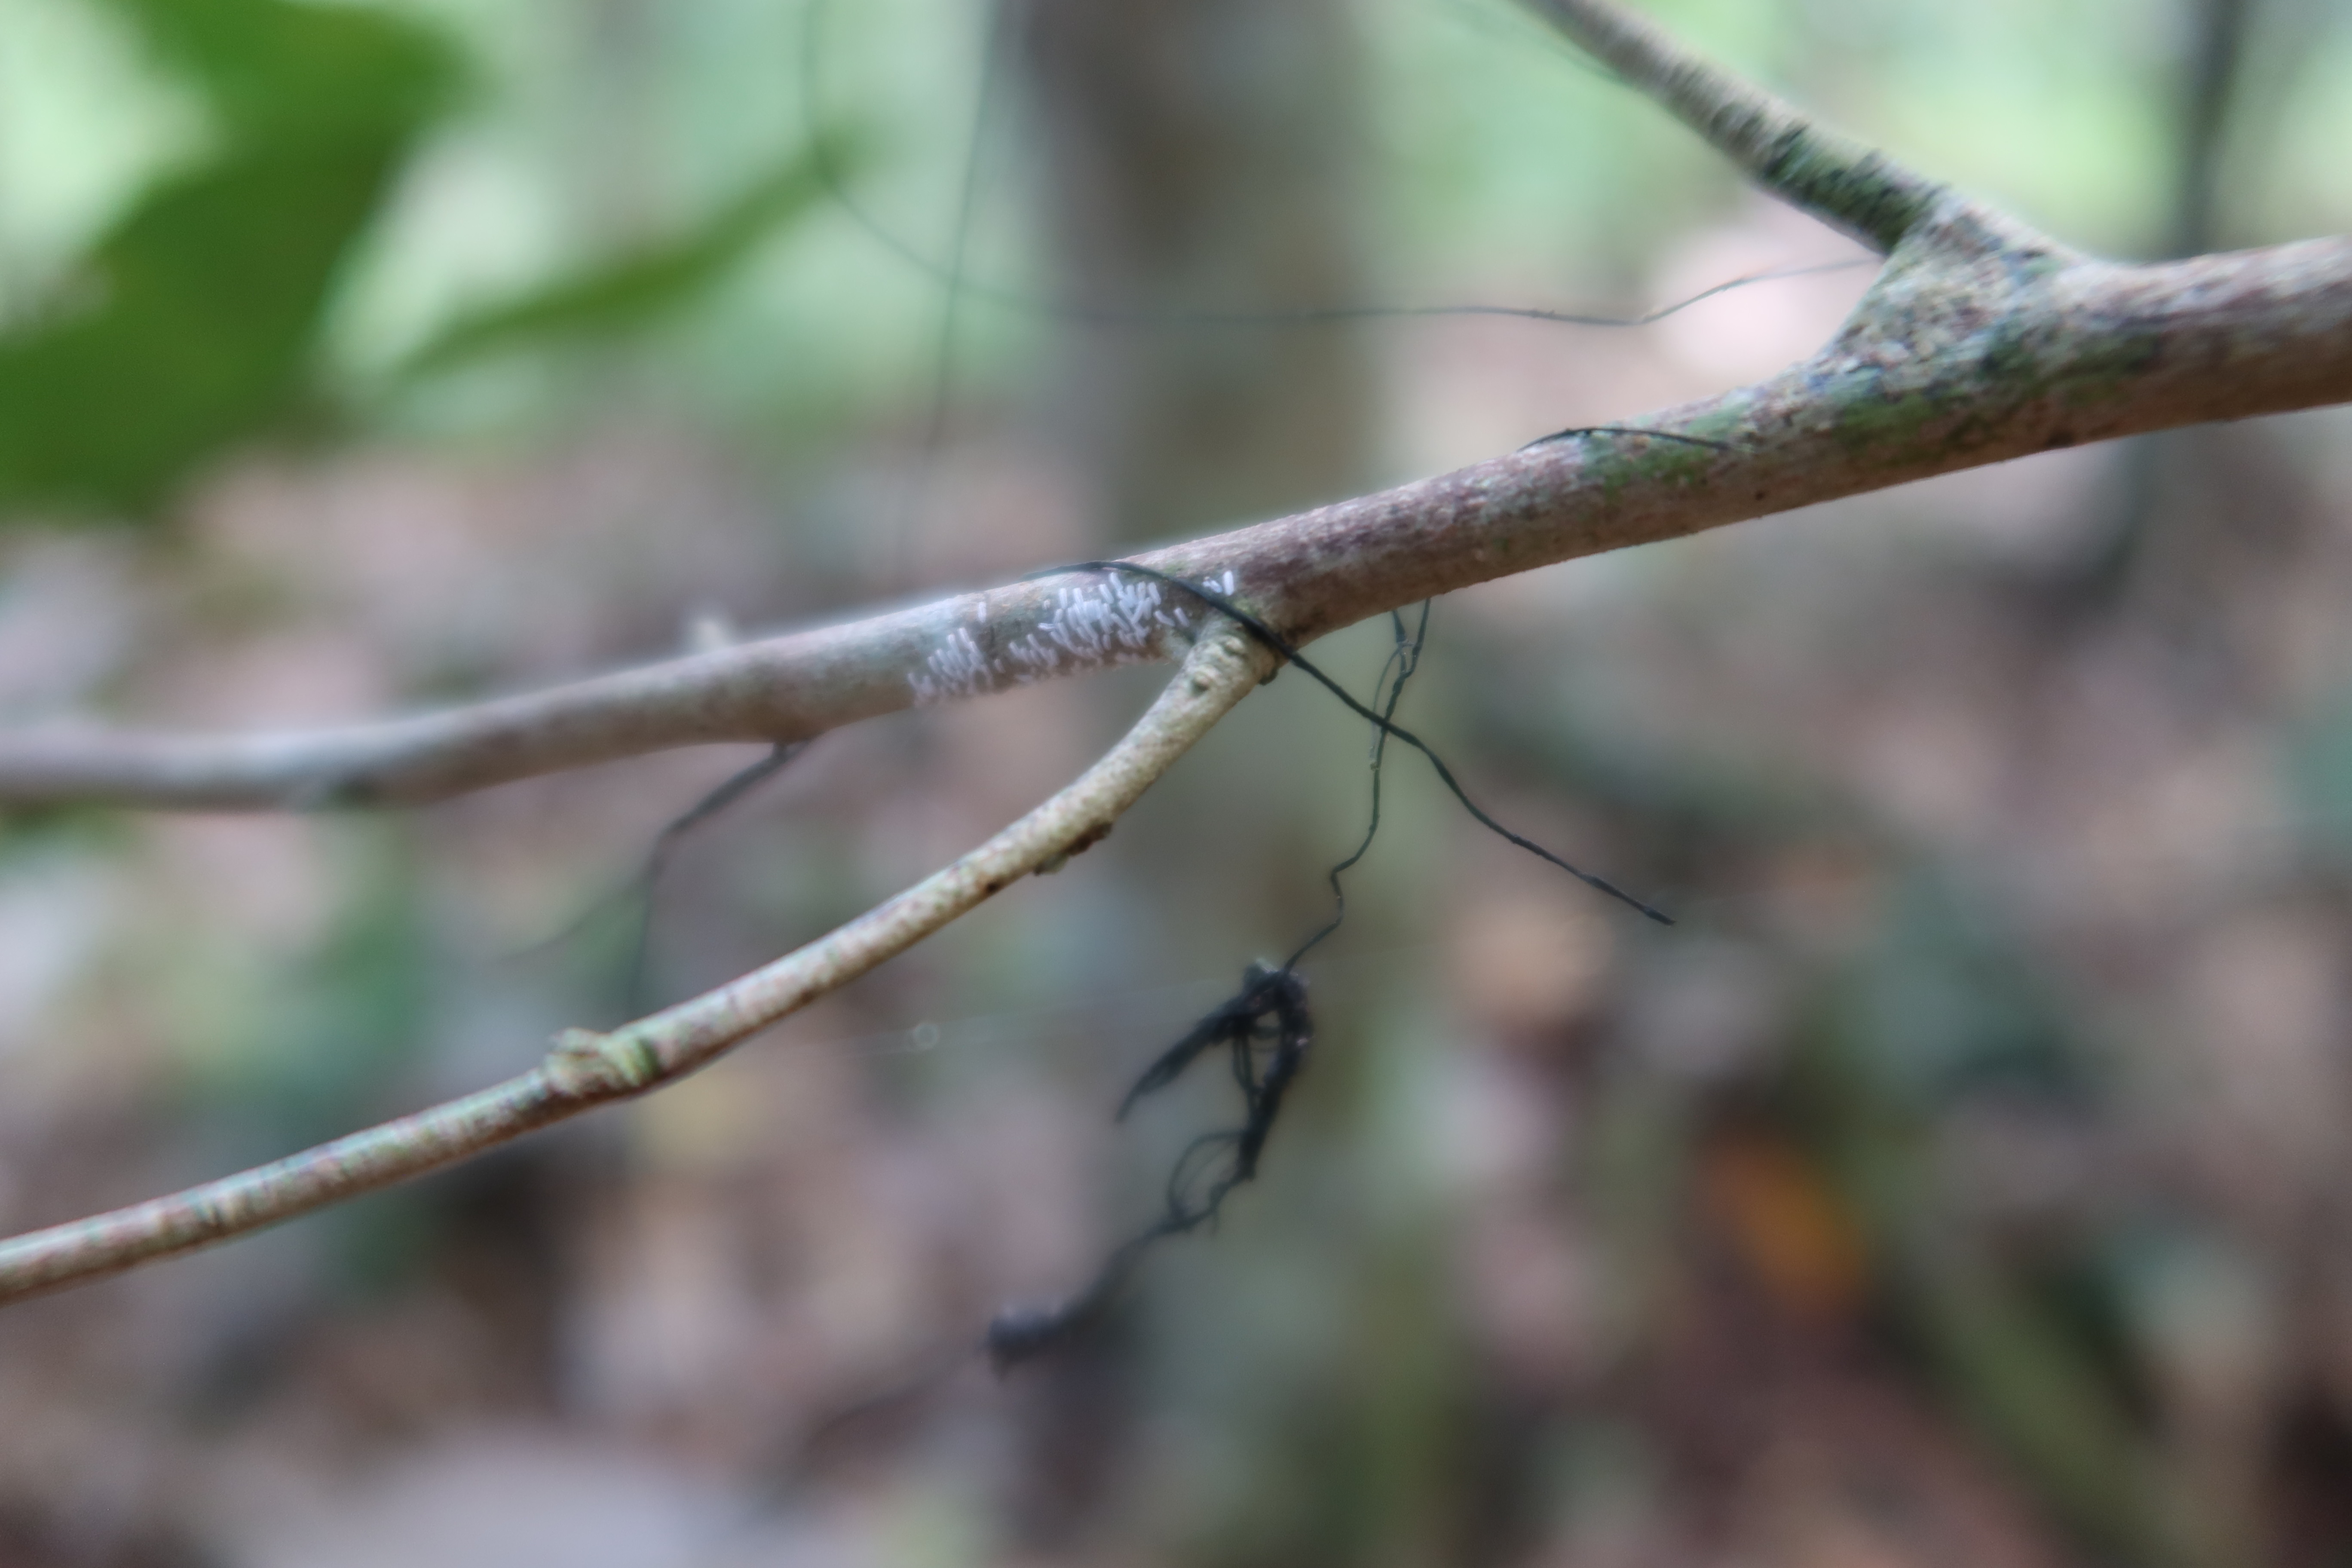
Label: Mealy bugs